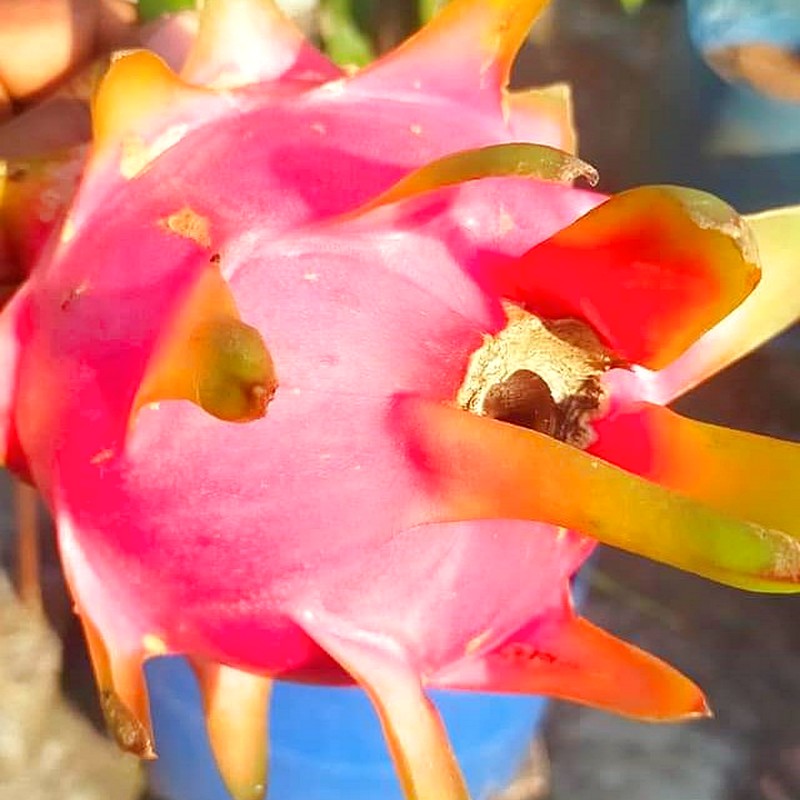
Label: Mature Dragon Fruit